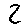
Label: 2